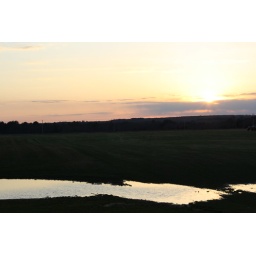
Taken in the turf field behind my house with a CanonRebel.